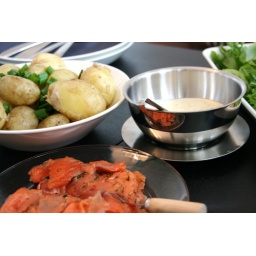
Potatoes, creamy sauce and fillets of salmon rubbed in with a mixture of coarse salt, sugar and white pepper